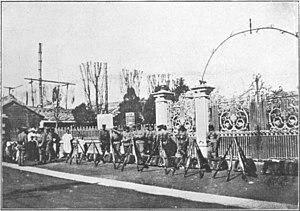
Le barrage japonais à l'entrée du Parc de la Pagode à Séoul pour empêcher la manifestation pacifique.